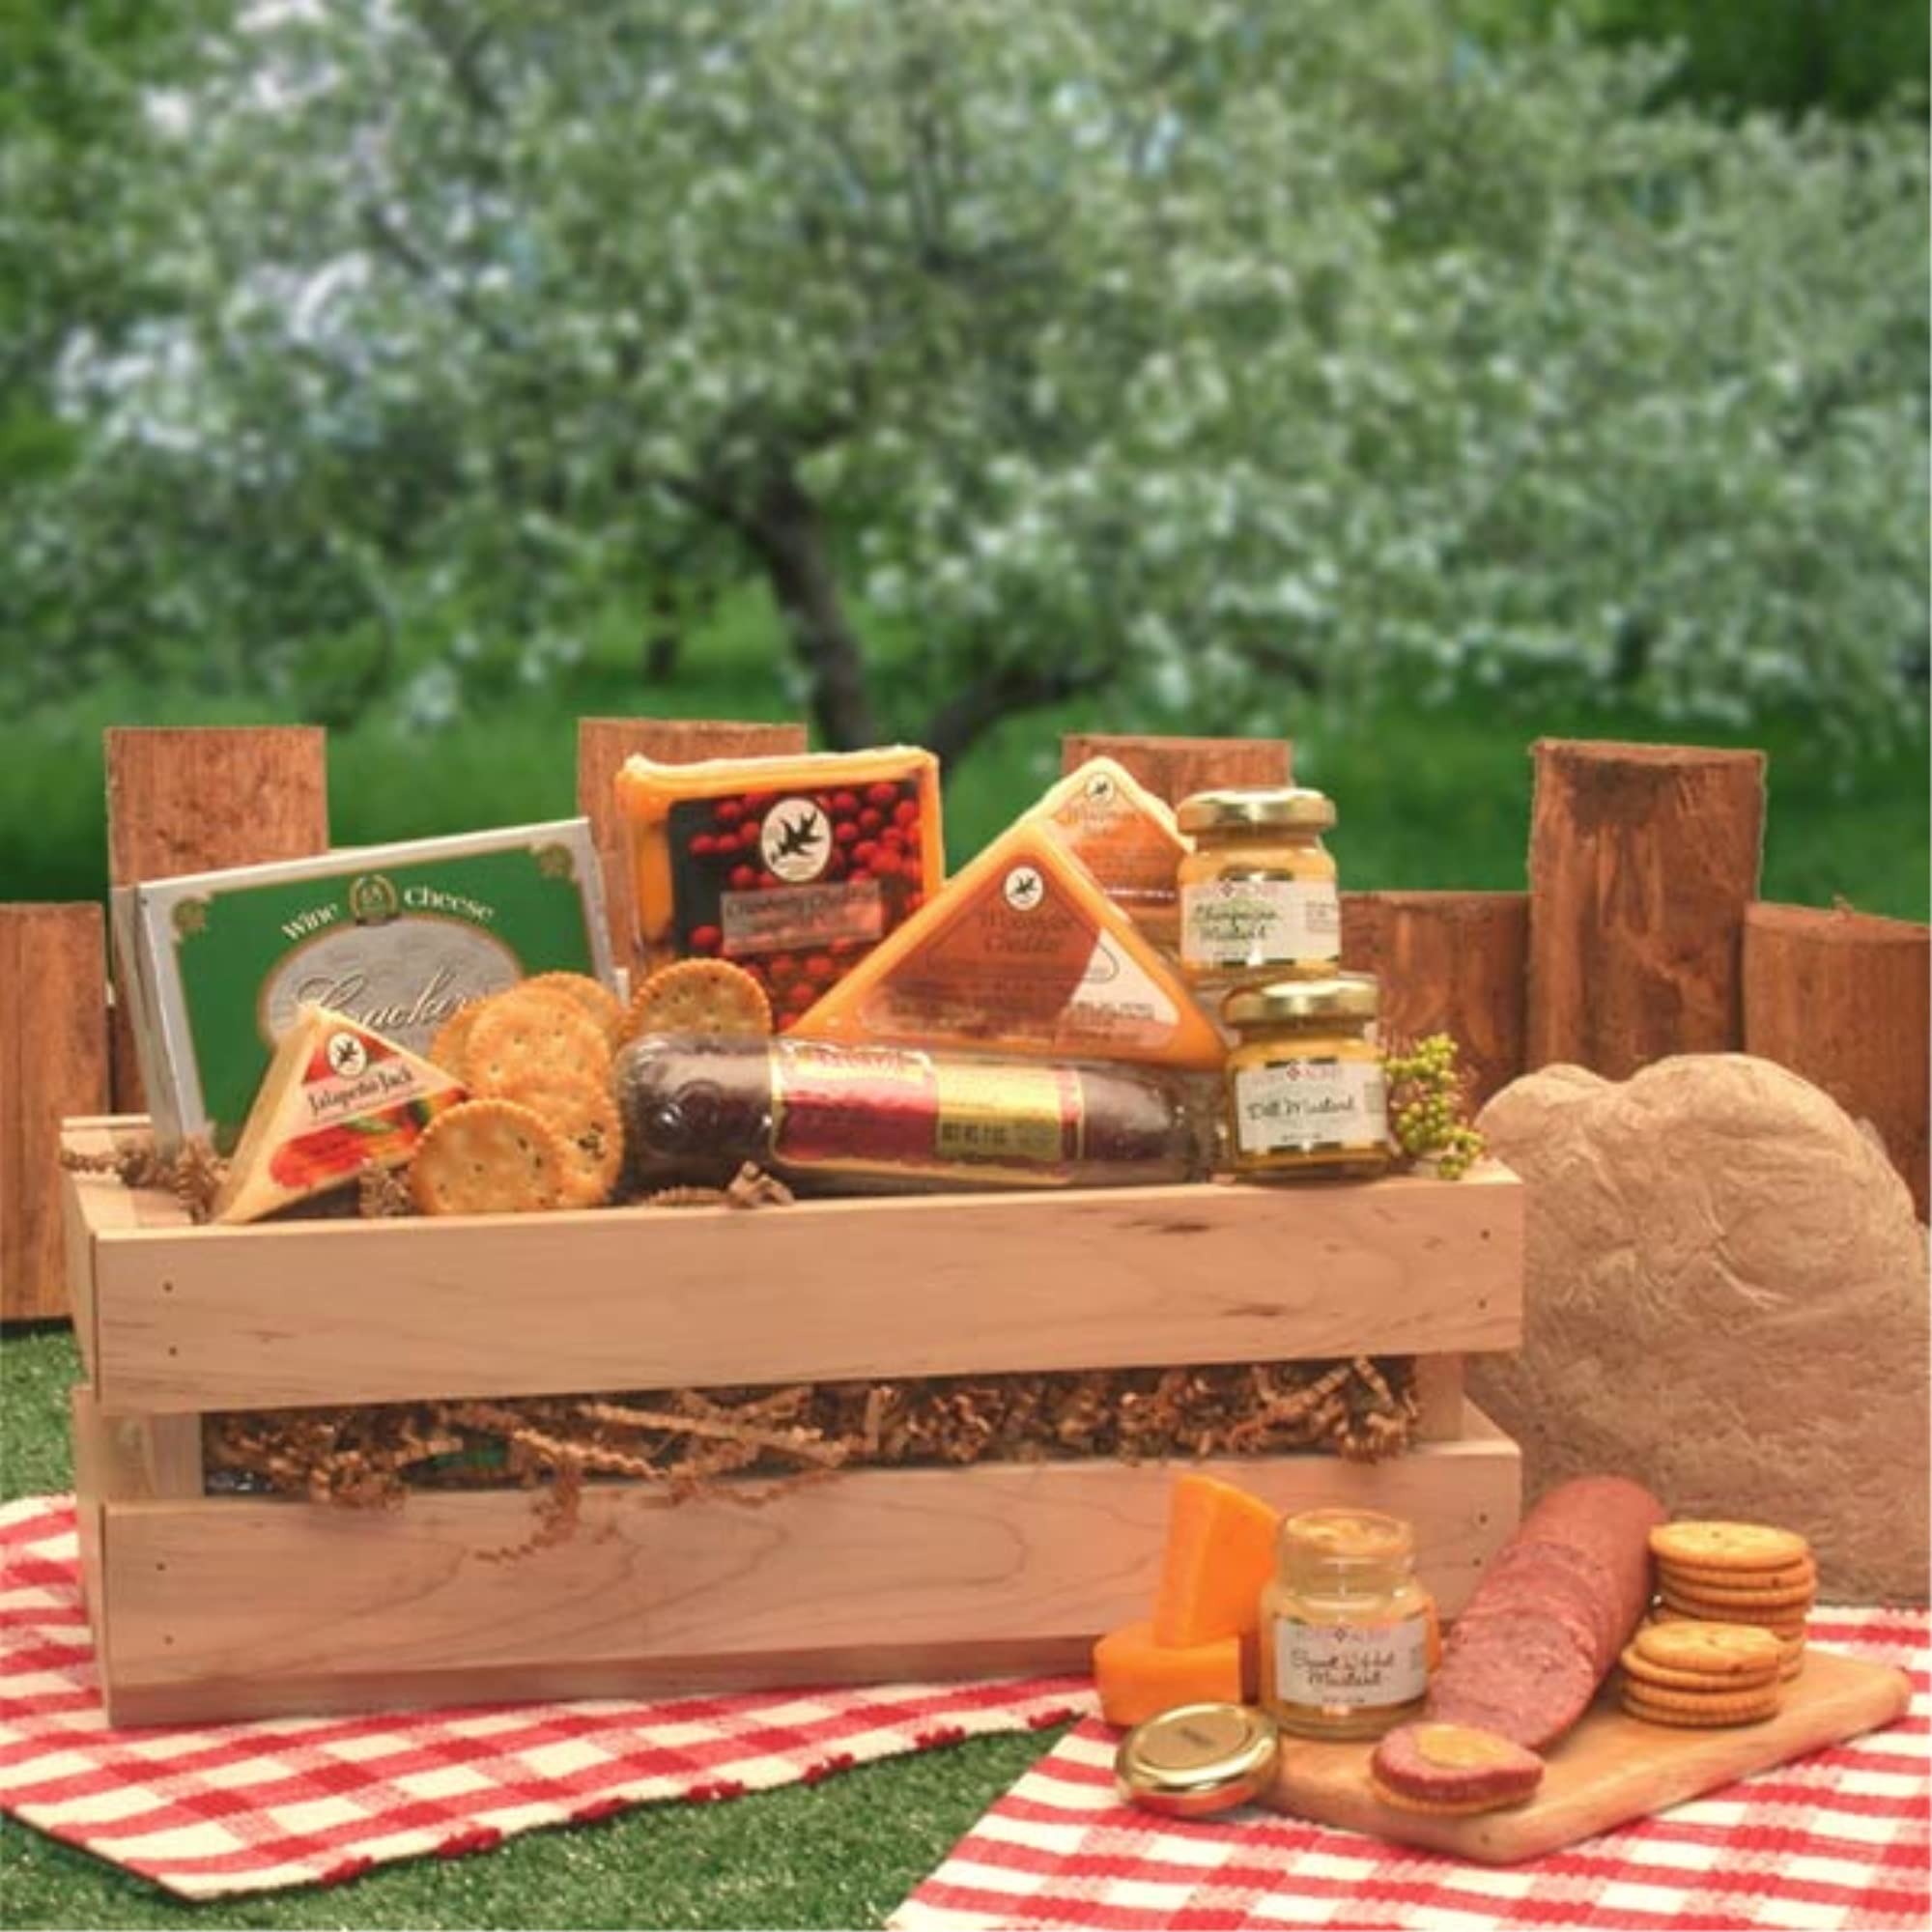
Item Name: Signature Sausage & Cheese Crate
Value: 1.0
Unit: Count

Price: 42.99